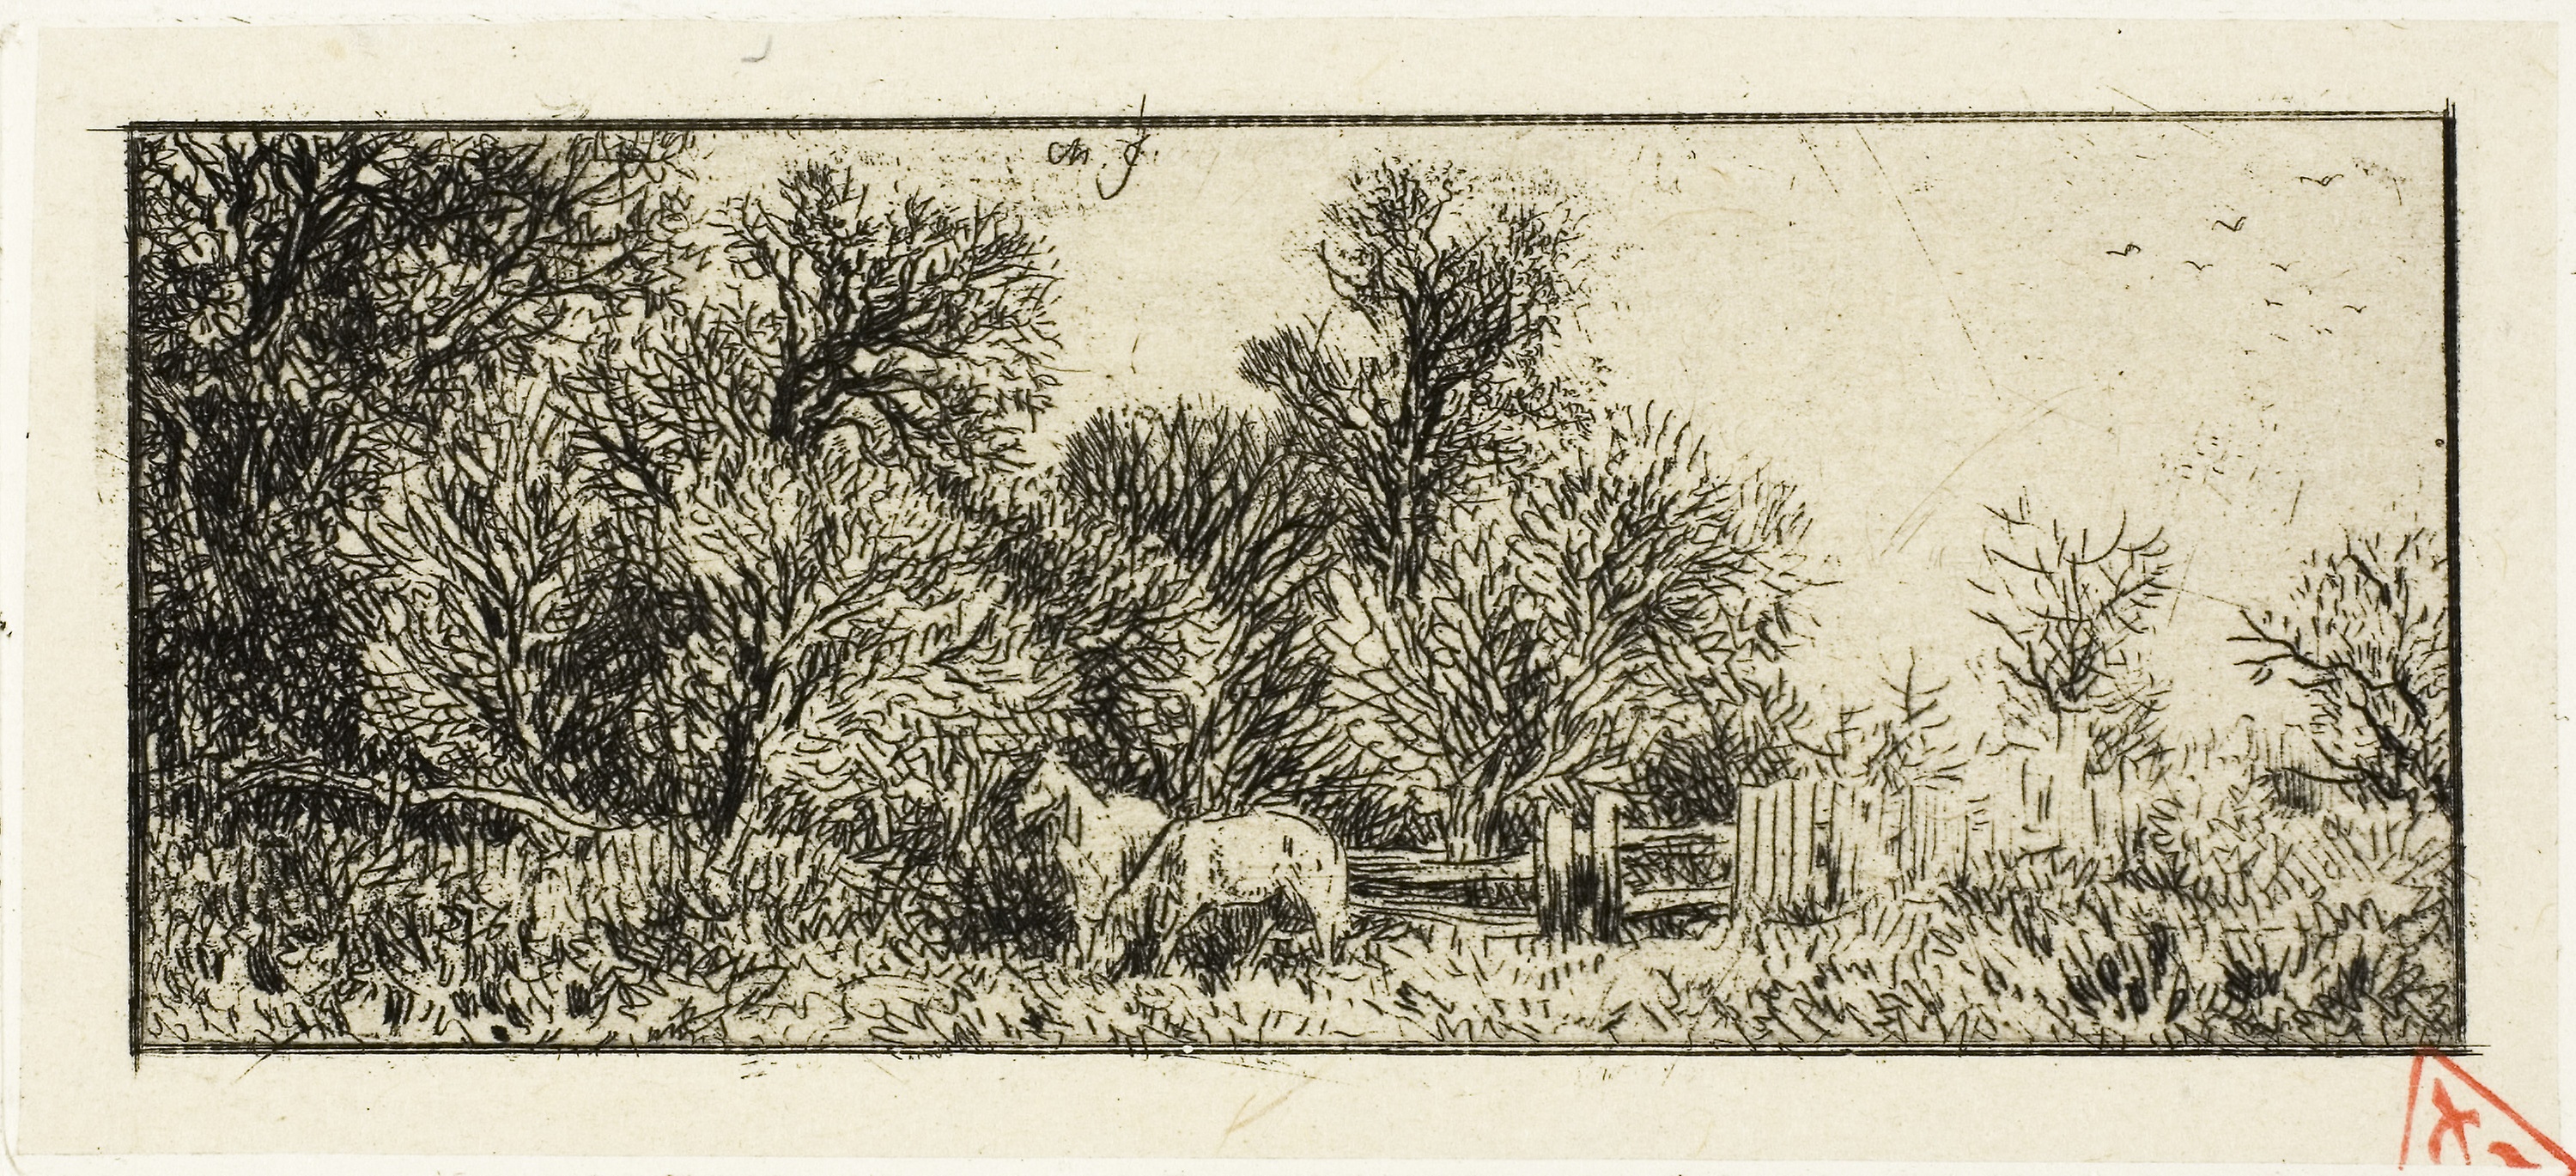
tree, flora, history, art, flowering plant, plant, black and white, picture frame, grass, artwork, visual arts, grass family, flower, drawing